Nissan Violet

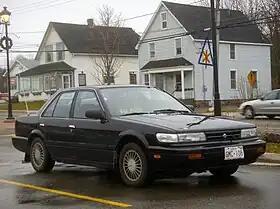
1991 Nissan Stanza GXE (U12, Canada)

The Nissan Violet is a compact car that was first released in Japan in 1973 and produced until 1992. It was initially exclusive to Nissan's Japanese "Nissan Cherry Store" dealerships, as a larger companion to the Nissan Cherry.